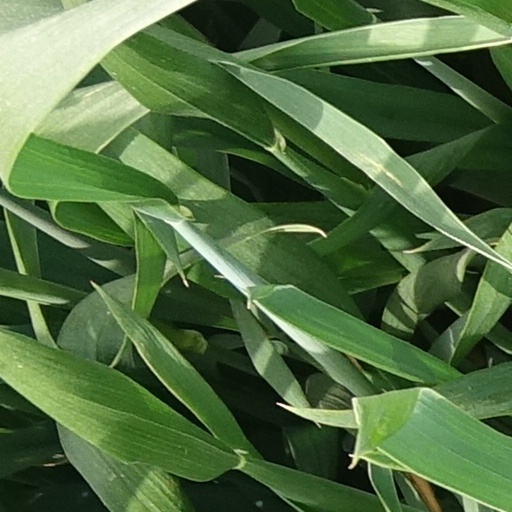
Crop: wheat